CONELRAD

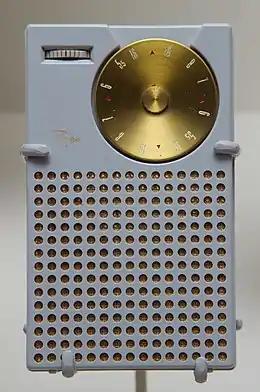
First commercial transistor radio Regency TR-1 with small red dial markings

Before 1951, there was no systematic way for the U.S. government to communicate with citizens during an emergency. However, broadcasters would typically interrupt normal programming to issue emergency bulletins, as happened during the attack on Pearl Harbor on December 7, 1941 and the first successful tornado warning in 1948. Such bulletins were the forerunner to CONELRAD.